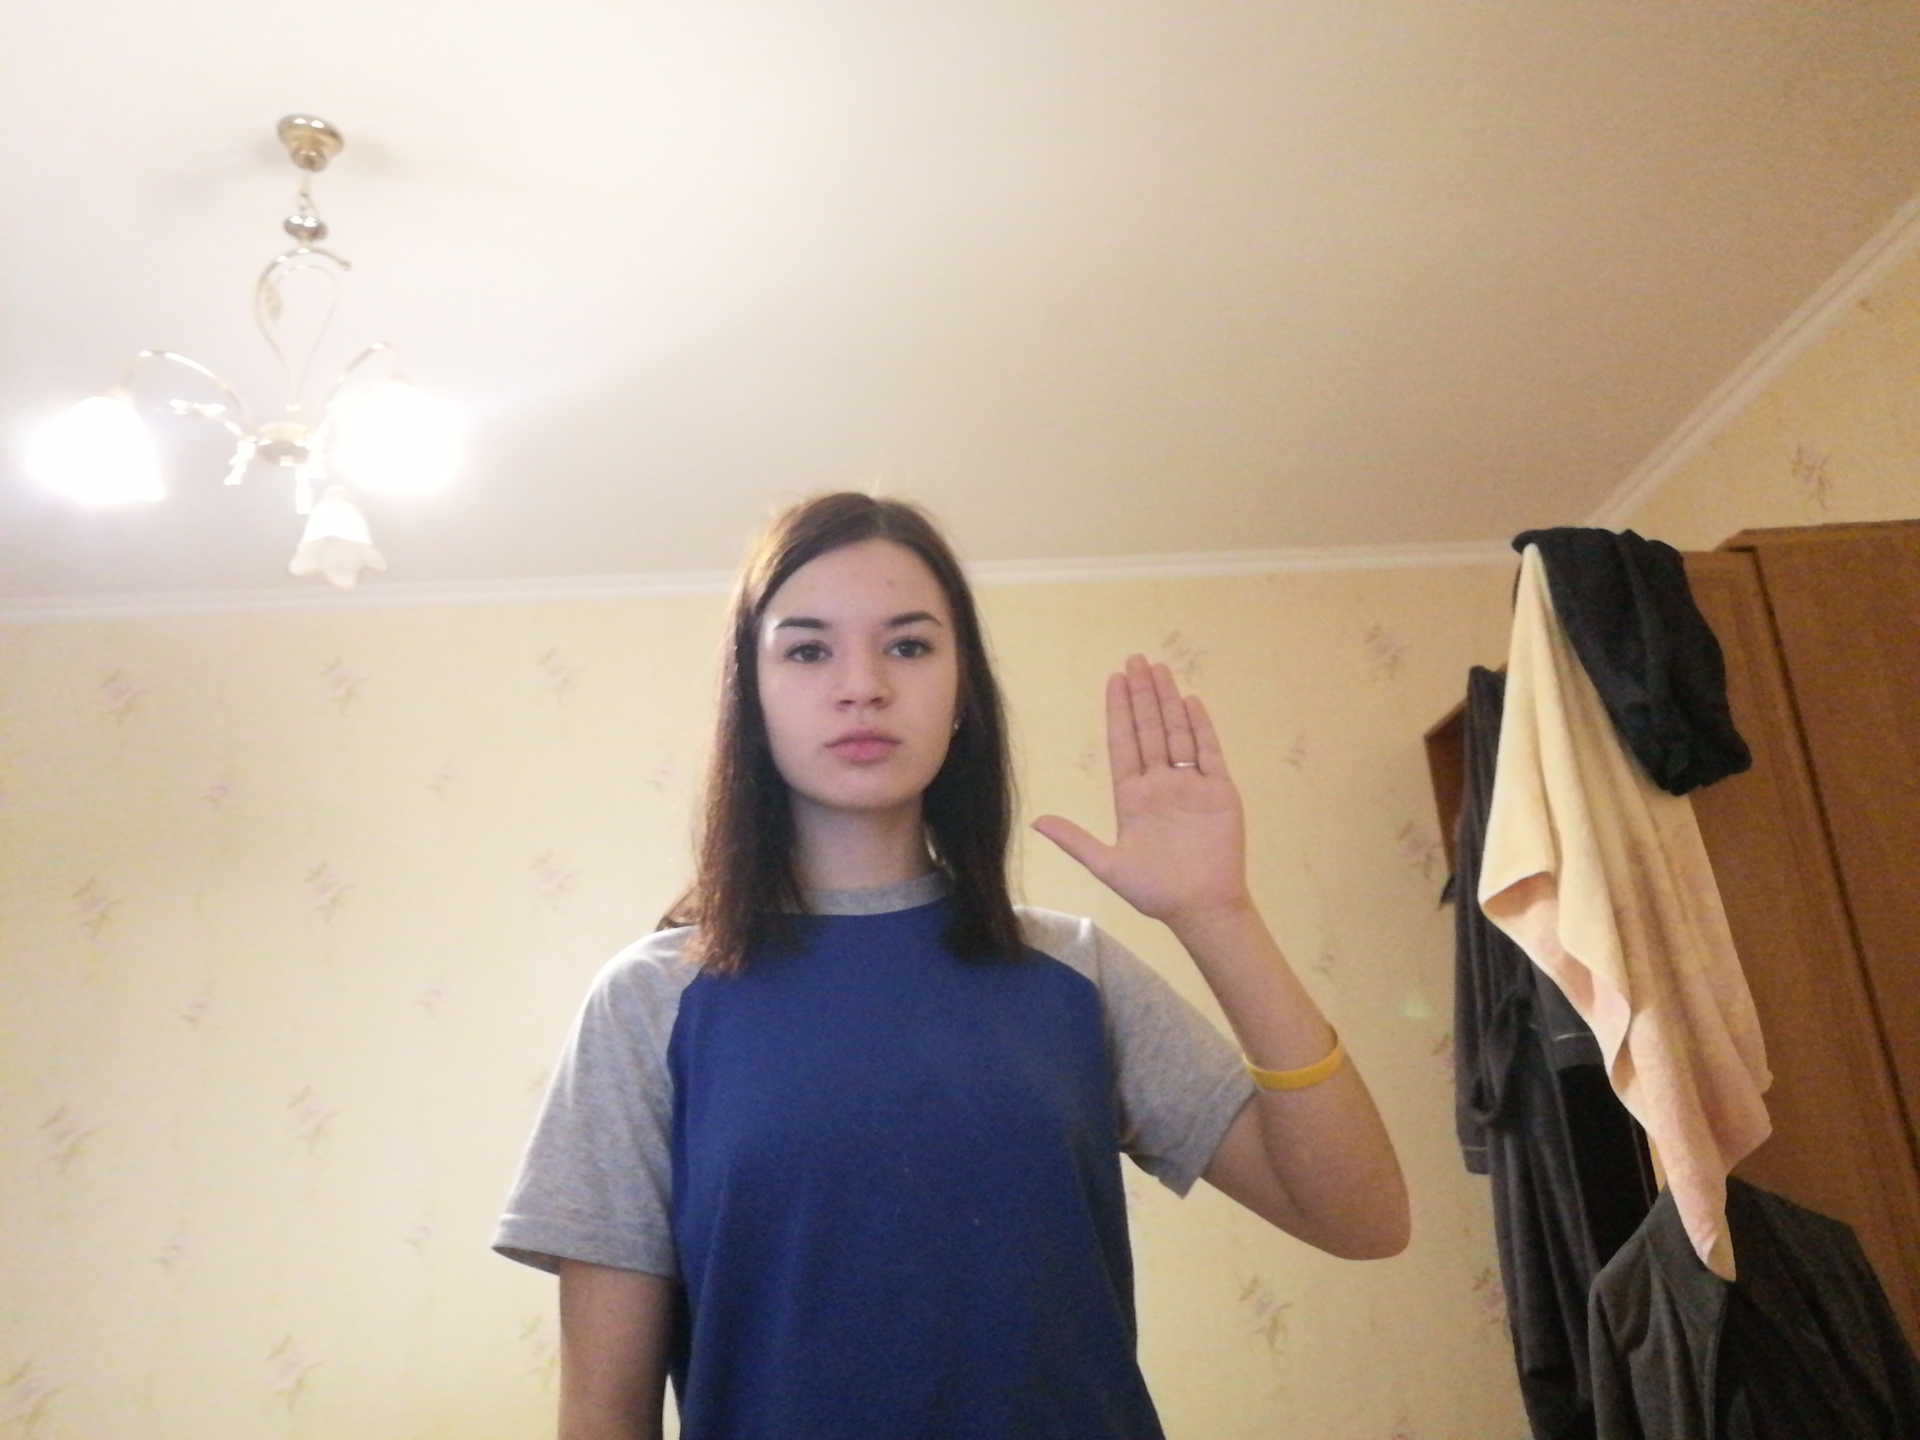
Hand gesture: stop